Derek Jeter

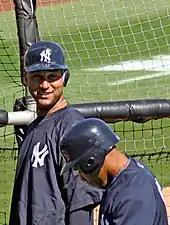
A man in a navy helmet and navy windbreaker smiles while talking to someone dressed in the same uniform who is turned away from the camera.

Jeter's personal life has been a frequent topic in gossip columns and celebrity magazines since his rookie year in 1996. He had a well-publicized relationship with singer-songwriter Mariah Carey from 1997 to 1998. Carey cowrote the song "The Roof (Back in Time)" about their first kiss. Jeter has also dated model Vida Guerra, former Miss Universe Lara Dutta, singer Joy Enriquez, television personality Vanessa Minnillo, and the actresses Jordana Brewster, Jessica Biel, and Minka Kelly.